Ranjit Debbarma

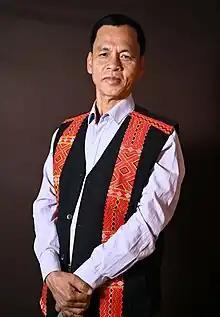
Ranjit Debbarma in 2023

Ranjit Debbarma is a Tiprasa politician who is a Member of the Tripura Legislative Assembly from Ramchandraghat constituency.